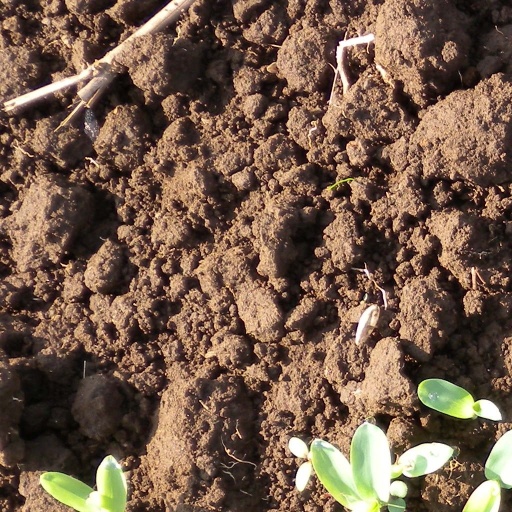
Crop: sorghum